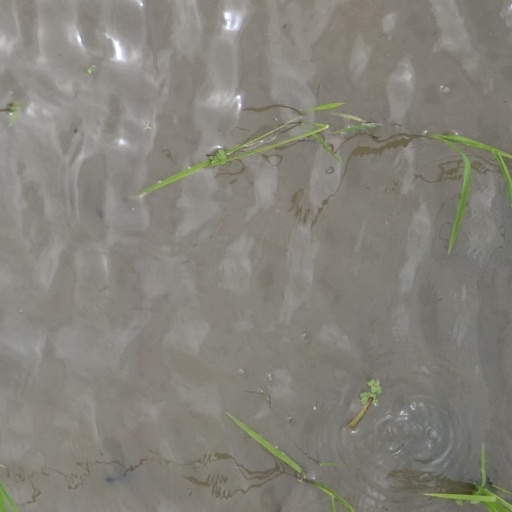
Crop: rice